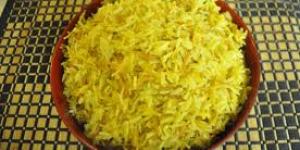
arroz con cabello de angel